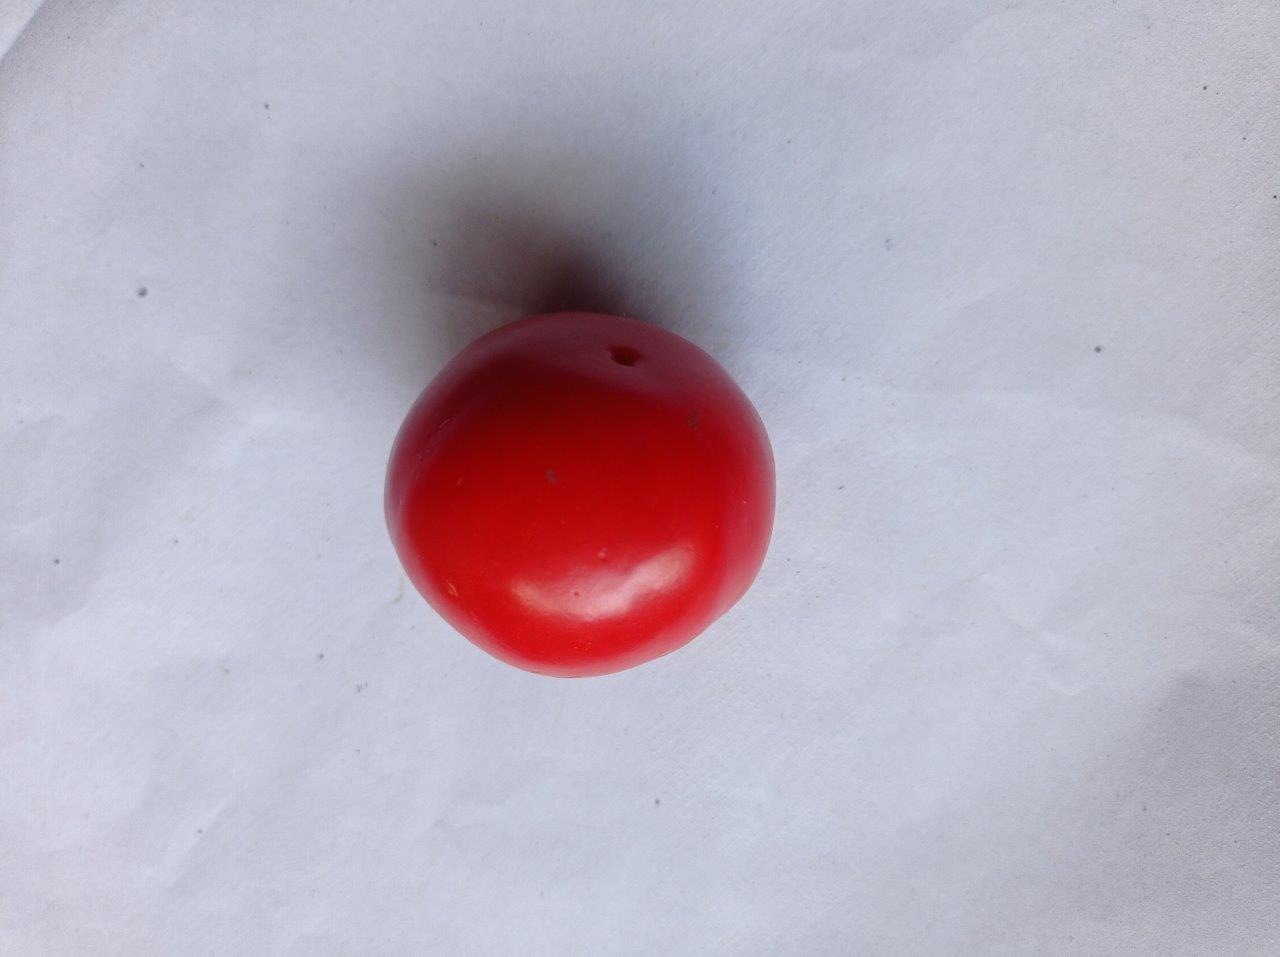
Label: Fresh